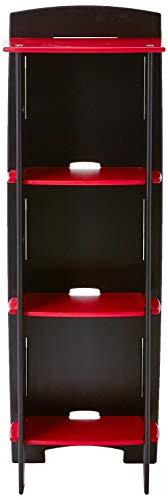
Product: Legaré Furniture Children's Furniture 3-Tier Shelf Bookcase, Storage Organizer with Adjustable Shelves for Kids Bedroom, Red and Black
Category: Home & Kitchen | Furniture | Home Office Furniture | Bookcases
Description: INNOVATIVE DESIGN: Legaré's innovative and strong slot/tab design ensures extra durability with this bookcase.
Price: $110.19
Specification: ASIN:B019KPN4FS|ShippingWeight:32.4pounds(Viewshippingratesandpolicies)|DateFirstAvailable:December19,2015